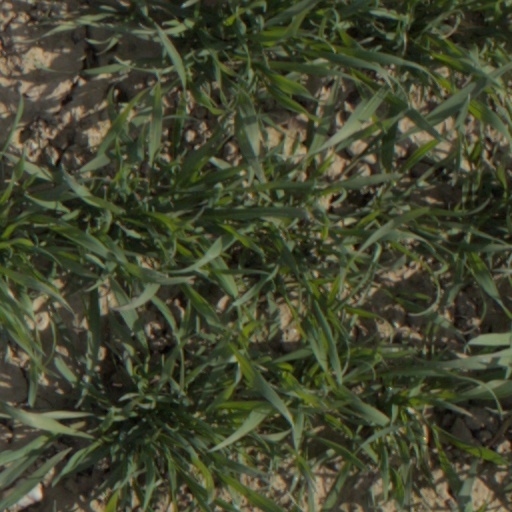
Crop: wheat